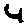
Label: 4